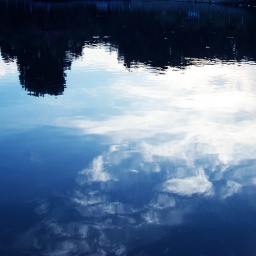
sky in lake